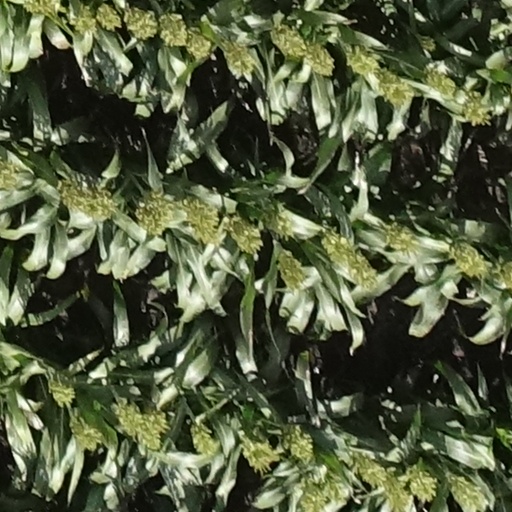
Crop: sorghum